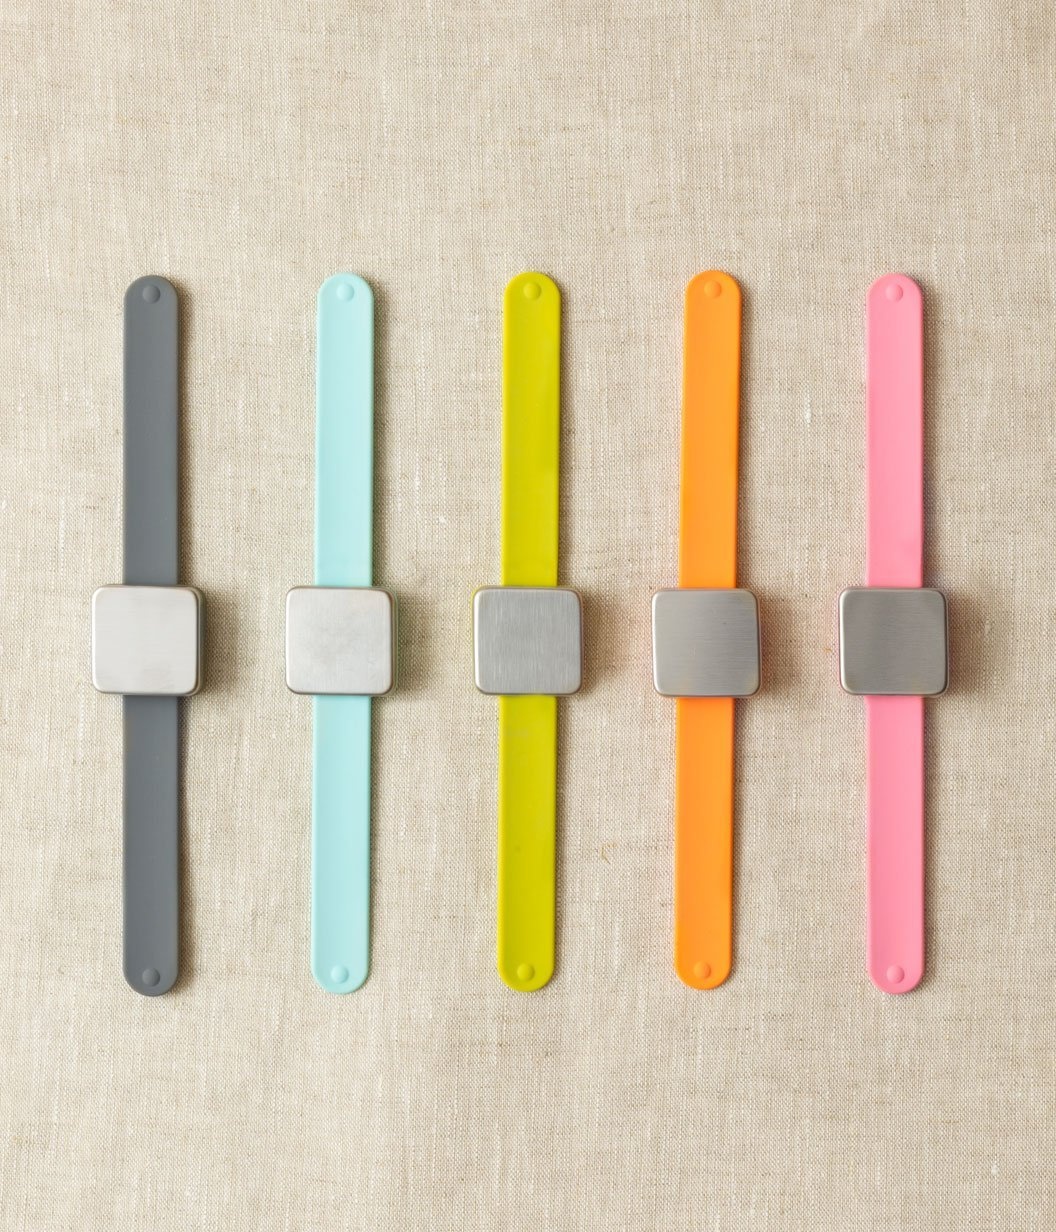
Maker's Keep
Keep your metal bits and tools close at hand with the Maker's Keep. The silicone slap bracelet sports a brushed steel-plated magnet, has measuring lines for inches and centimeters on the underside, and fits any size wrist. Originally designed to hold the Cocoknits row counter, stitch markers, and yarn snips ?Çö any steel accessories will cling to the magnet, so it is perfect for makers of all kinds. Knitters, sewists, hair and clothing stylists, fly fishers, or weekend warriors will all find it handy to keep nails, screws, pins and endless small items close at hand while creating. Dimensions: bracelet: 10" × ¾" magnet: 1½" × 1½"
Brand: Cocoknits
Category: Arts & Entertainment > Hobbies & Creative Arts > Arts & Crafts > Craft Organization > Needle, Pin & Hook Organizers